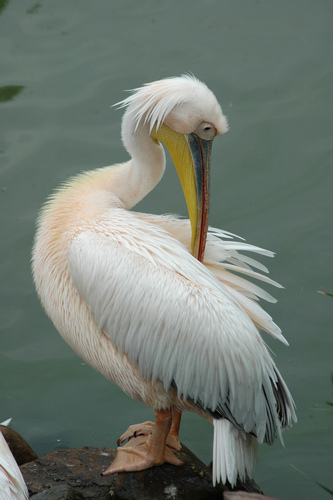
a long yellow billed bird with large eyes, large pink feet and a furry white breast and long neck.
this bird has a white body with black wing tips, and yellow bottom beak and a grayish yellowish top beak.
a big white bird with a long yellow beak.
big white bird with very long colorful beak and tuft of hair on head
this bird is white with weird eyes and has a long, pointy beak.
this large bird is peach color with white wings, webbed feet and a yellow bottom part of the beak.
this bird is white and light orange in color, with a very large beak.
a large pink bird with a long red and yellow bill, a long neck, lighter pink wings, and webbed feet.
the wings are white, the breast has a orange tint and the bill is very long
this bird has wings that are white and has a long yellow bill
Species: White Pelican